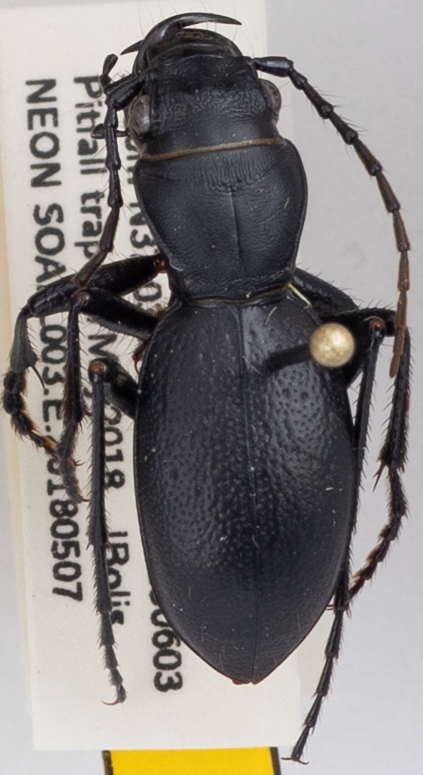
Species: Omus californicus
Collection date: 2018-05-07
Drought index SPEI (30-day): -0.176
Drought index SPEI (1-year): -0.288
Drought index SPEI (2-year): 0.8